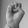
ASL letter: E